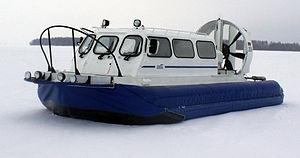
Aéroglisseur de plaisance sur le Vasilsursk gelé"
Un navire de plaisance à utilisation commerciale est un bateau de plaisance utilisé pour le transport de passagers à titre onéreux, pris en charge par un équipage professionnel. Ces yachts sont aussi utilisés en location avec skipper ou équipage.